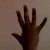
The image shows a hand gesture representing the number 5 in Indian Sign Language.